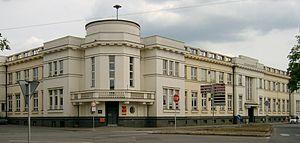
Břeclav est une ville de la région de Moravie-du-Sud, en République tchèque, et le chef-lieu du district de Břeclav. Sa population s'élevait à 24 925 habitants en 2020.